Asmalyk

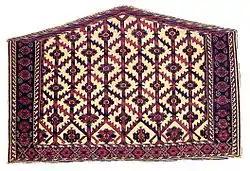
Yomut "asmalyk", pile carpet, first half of 19th century

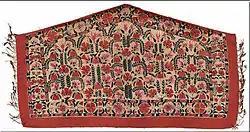
Tekke "asmalyk", embroidered silk, mid-19th century

An asmalyk (Turkmen language, "a thing to be hung") is a textile trapping used in a Turkmen wedding procession. Asmalyks may be pile or embroidered, and are usually five-sided, but some are seven-sided. Yomut asmalyks are the most common, followed by those of the Tekke tribe. Asmalyks were made in pairs to decorate the flanks of a bride's wedding camel, and were then hung in her domed, felt-covered tent.